Ponce, Puerto Rico

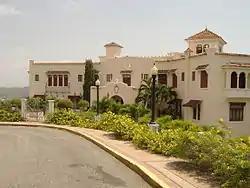
The Museo Castillo Serrallés receives 100,000 visitors a year

The Municipality of Ponce sits on the Southern Coastal Plain region of the Puerto Rico, on the shores of the Caribbean Sea. It is bordered by the municipalities of Adjuntas, Utuado, Jayuya, Peñuelas, and Juana Díaz.